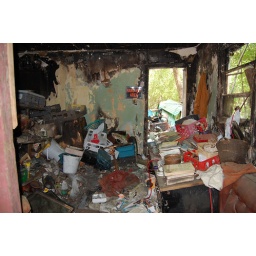
Looking in the front door of the yellow house towards the back door